Internationality

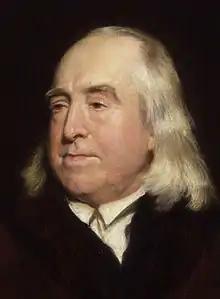
Philosopher Jeremy Bentham coined the word "international" in 1780.

The term "international" is of relatively recent vintage compared to much of the English language. It was coined by the utilitarian philosopher Jeremy Bentham in his "An Introduction to the Principles of Morals and Legislation", which was printed for publication in 1780 and published in 1789, with Bentham writing: "The word "international", it must be acknowledged, is a new one; though, it is hoped, sufficiently analogous and intelligible. It is calculated to express, in a more significant way, the branch of law which goes commonly under the name of the "law of nations". The word was adopted in French in 1801. Thomas Erskine Holland noted in his article on Bentham in the 11th edition of the "Encyclopædia Britannica" that "Many of Bentham's phrases, such as 'international,' 'utilitarian,' 'codification,' are valuable additions to our language; but the majority of them, especially those of Greek derivation, have taken no root in it." In 1825, James Douglas of Cavero used the noun form when he wrote that "[a]n Influence, highly favourable to the Grecian States, consisted in their Internationality".